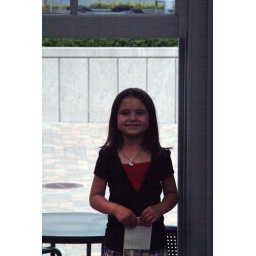
Sullivan standing in the window